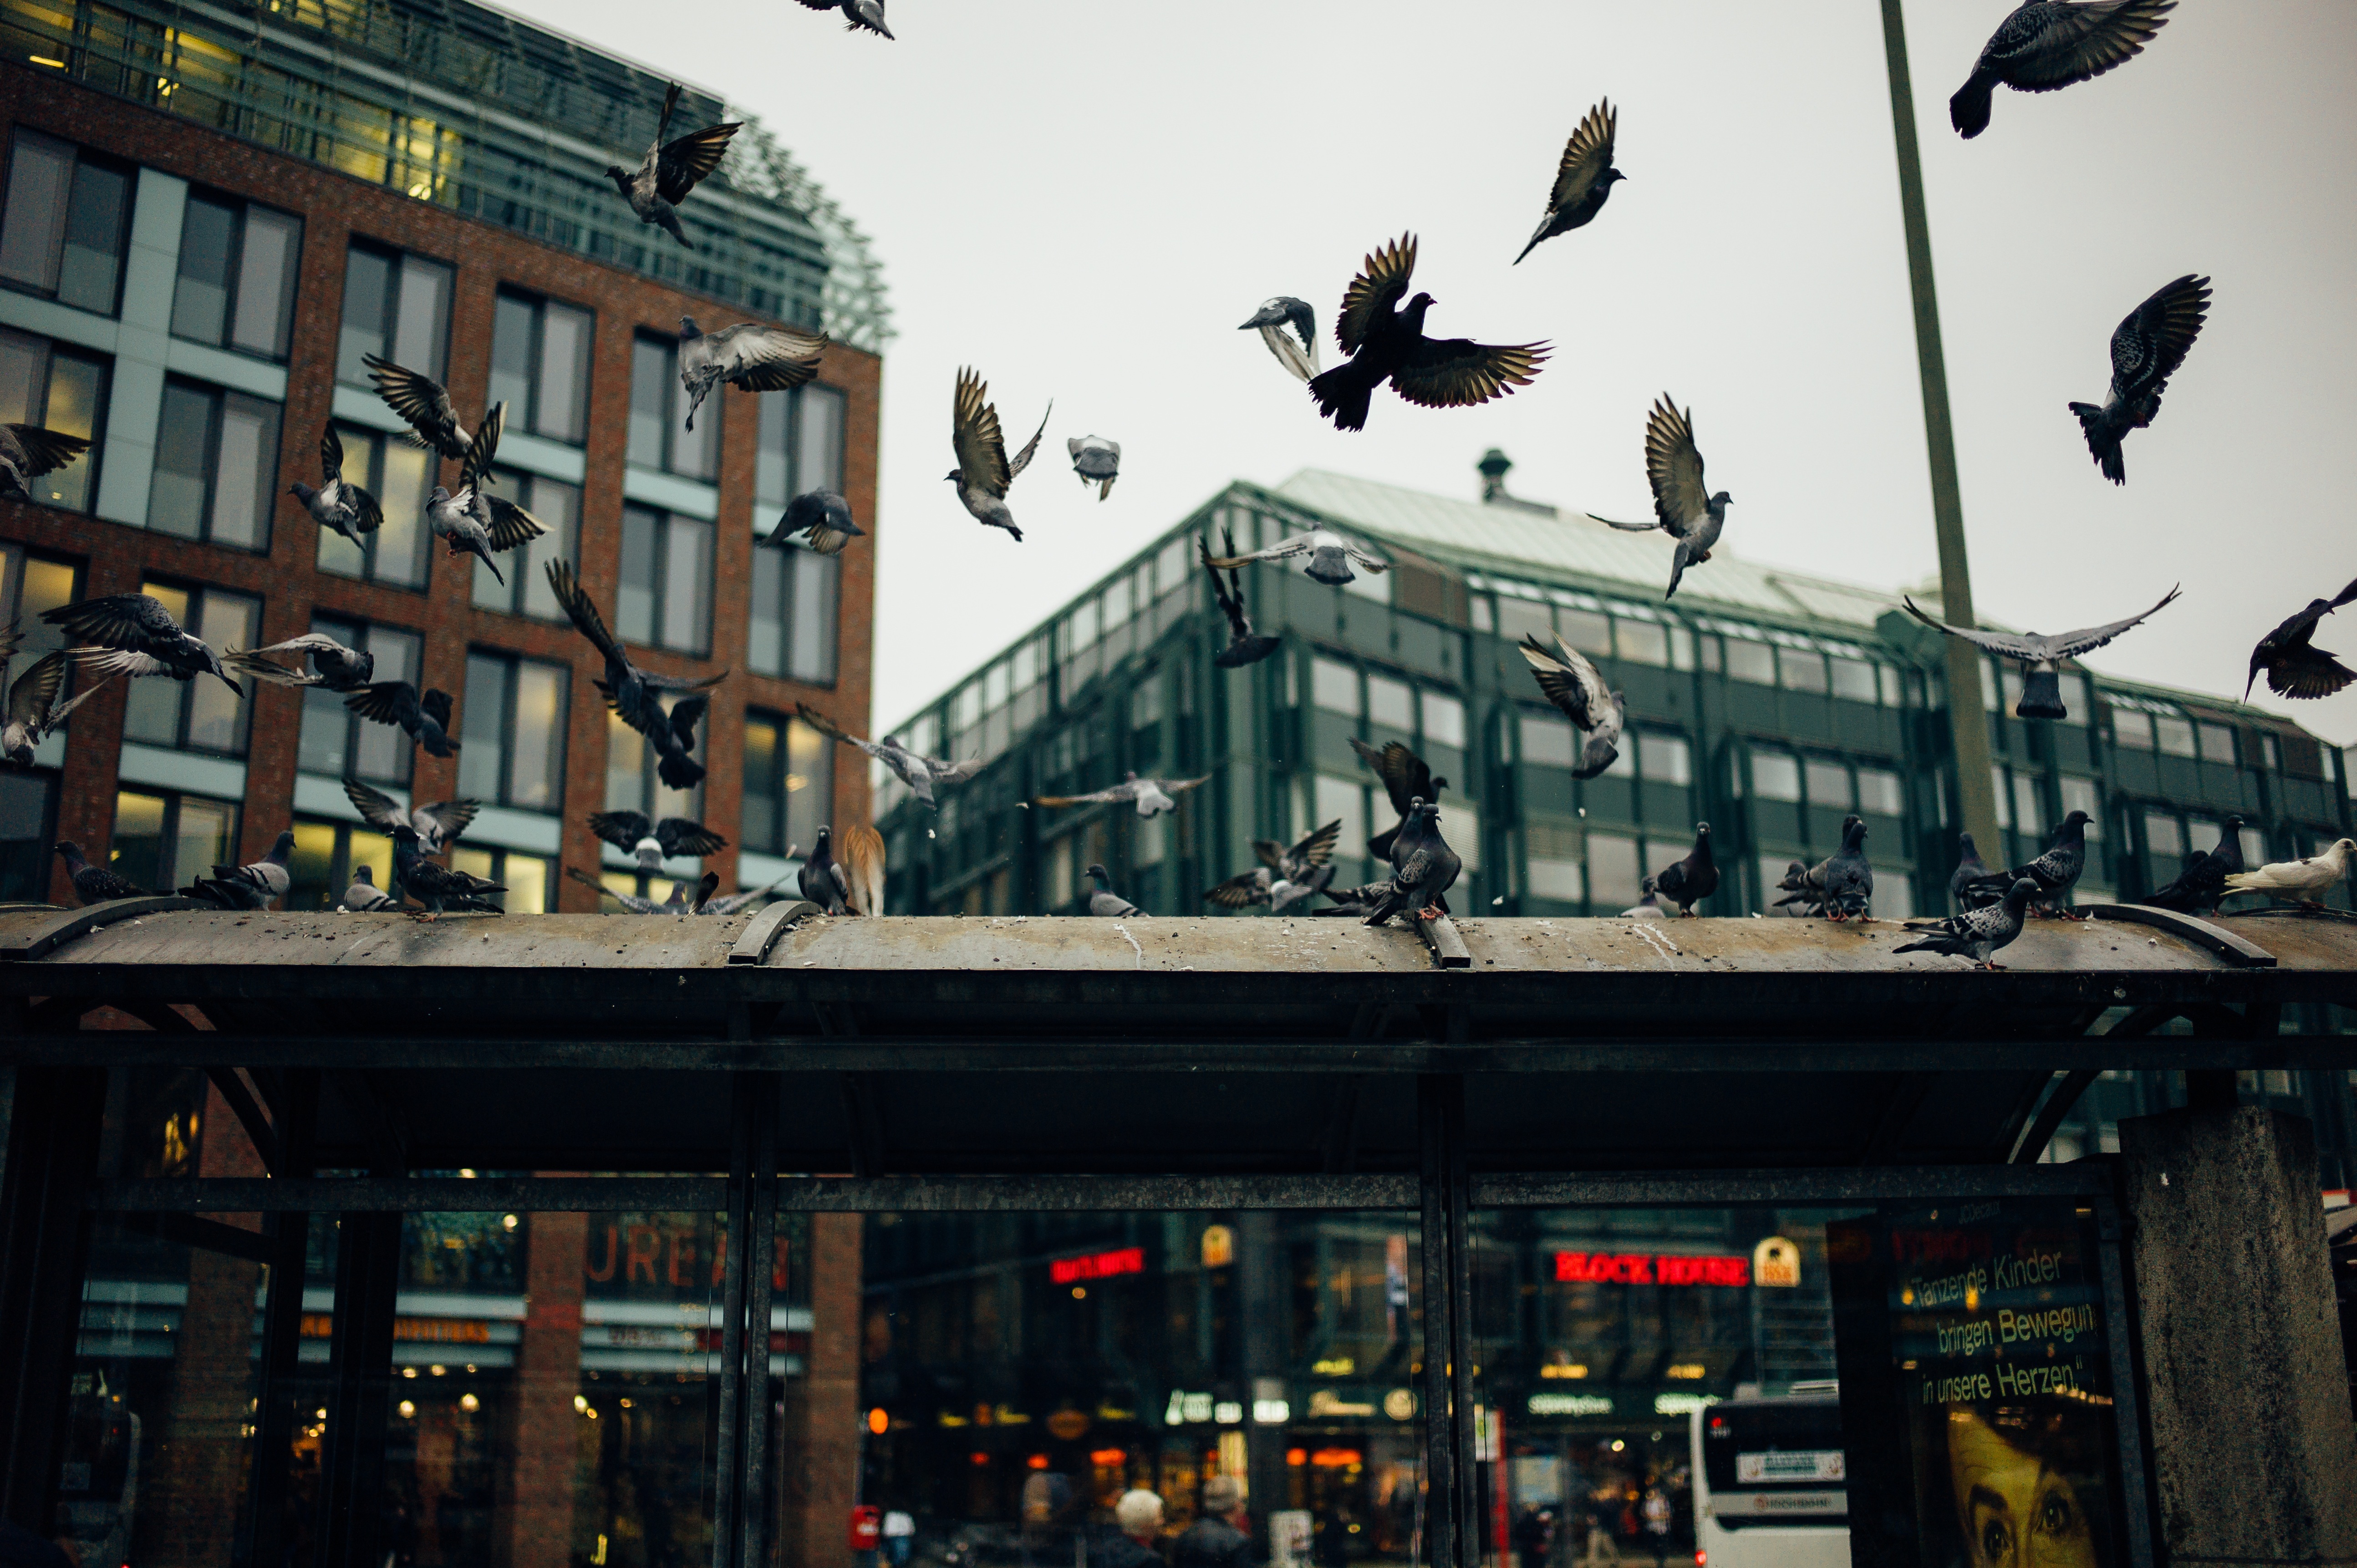
road, street, city, downtown, public transport, pigeons, metropolis, doves, flock of birds, urban area